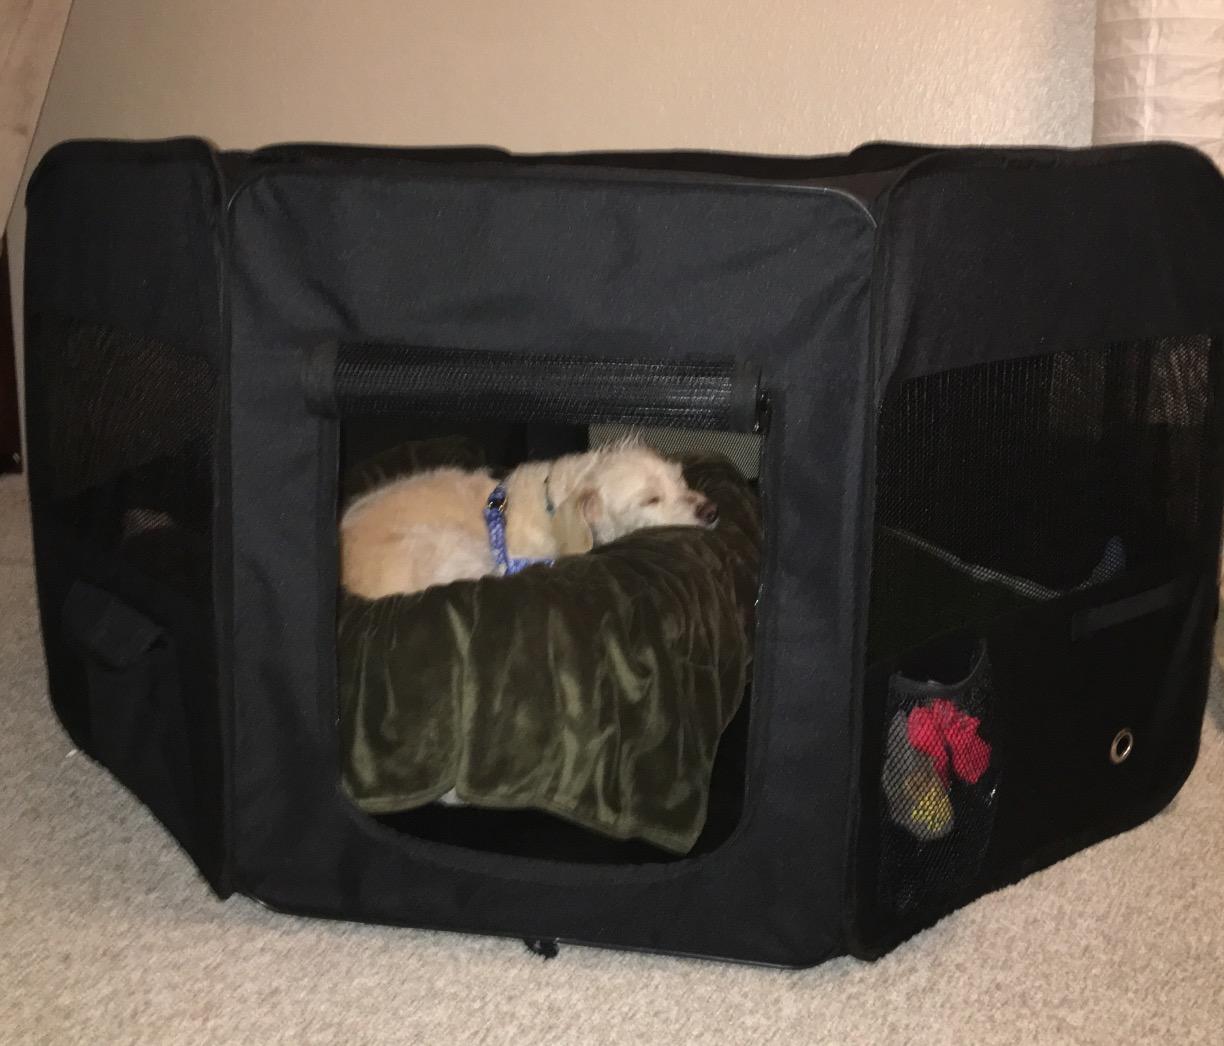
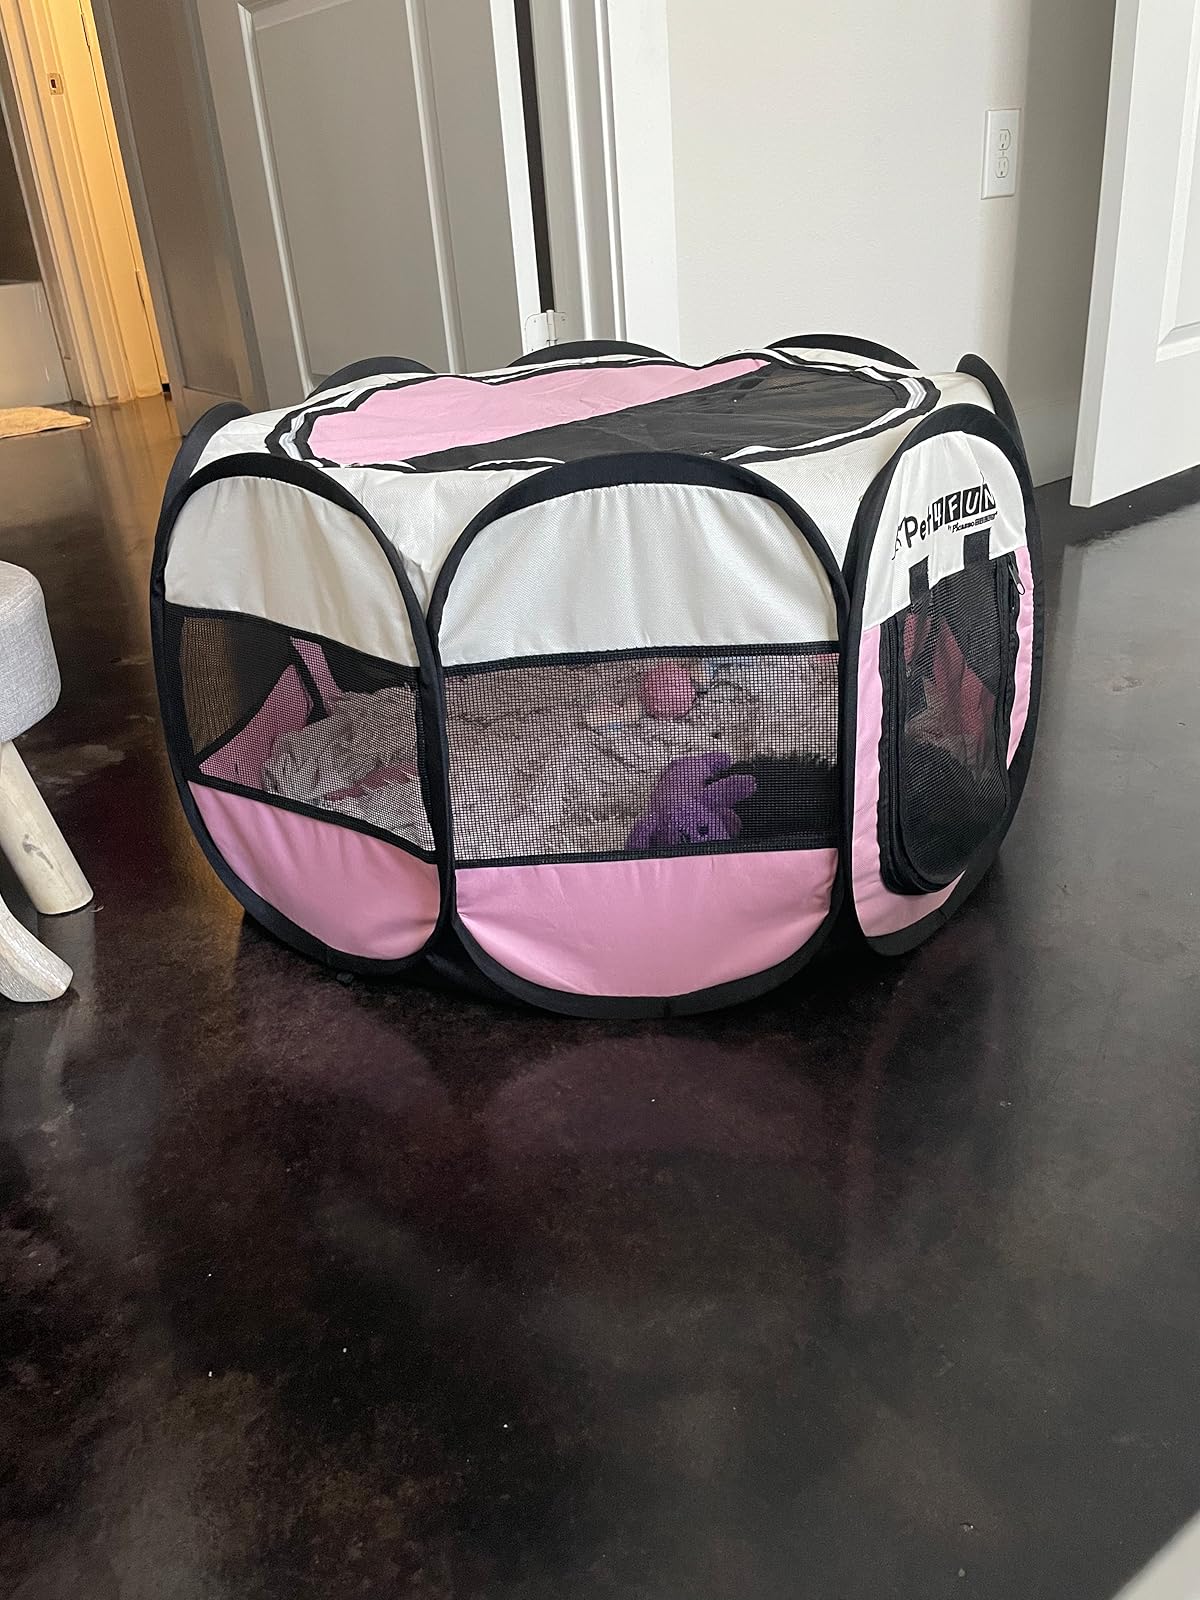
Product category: items_kennel
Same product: no